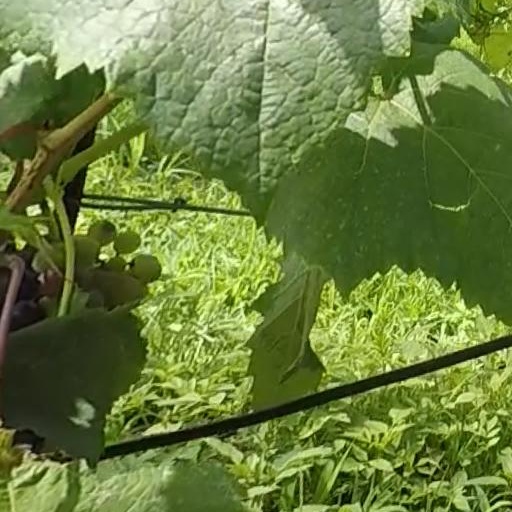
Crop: grape